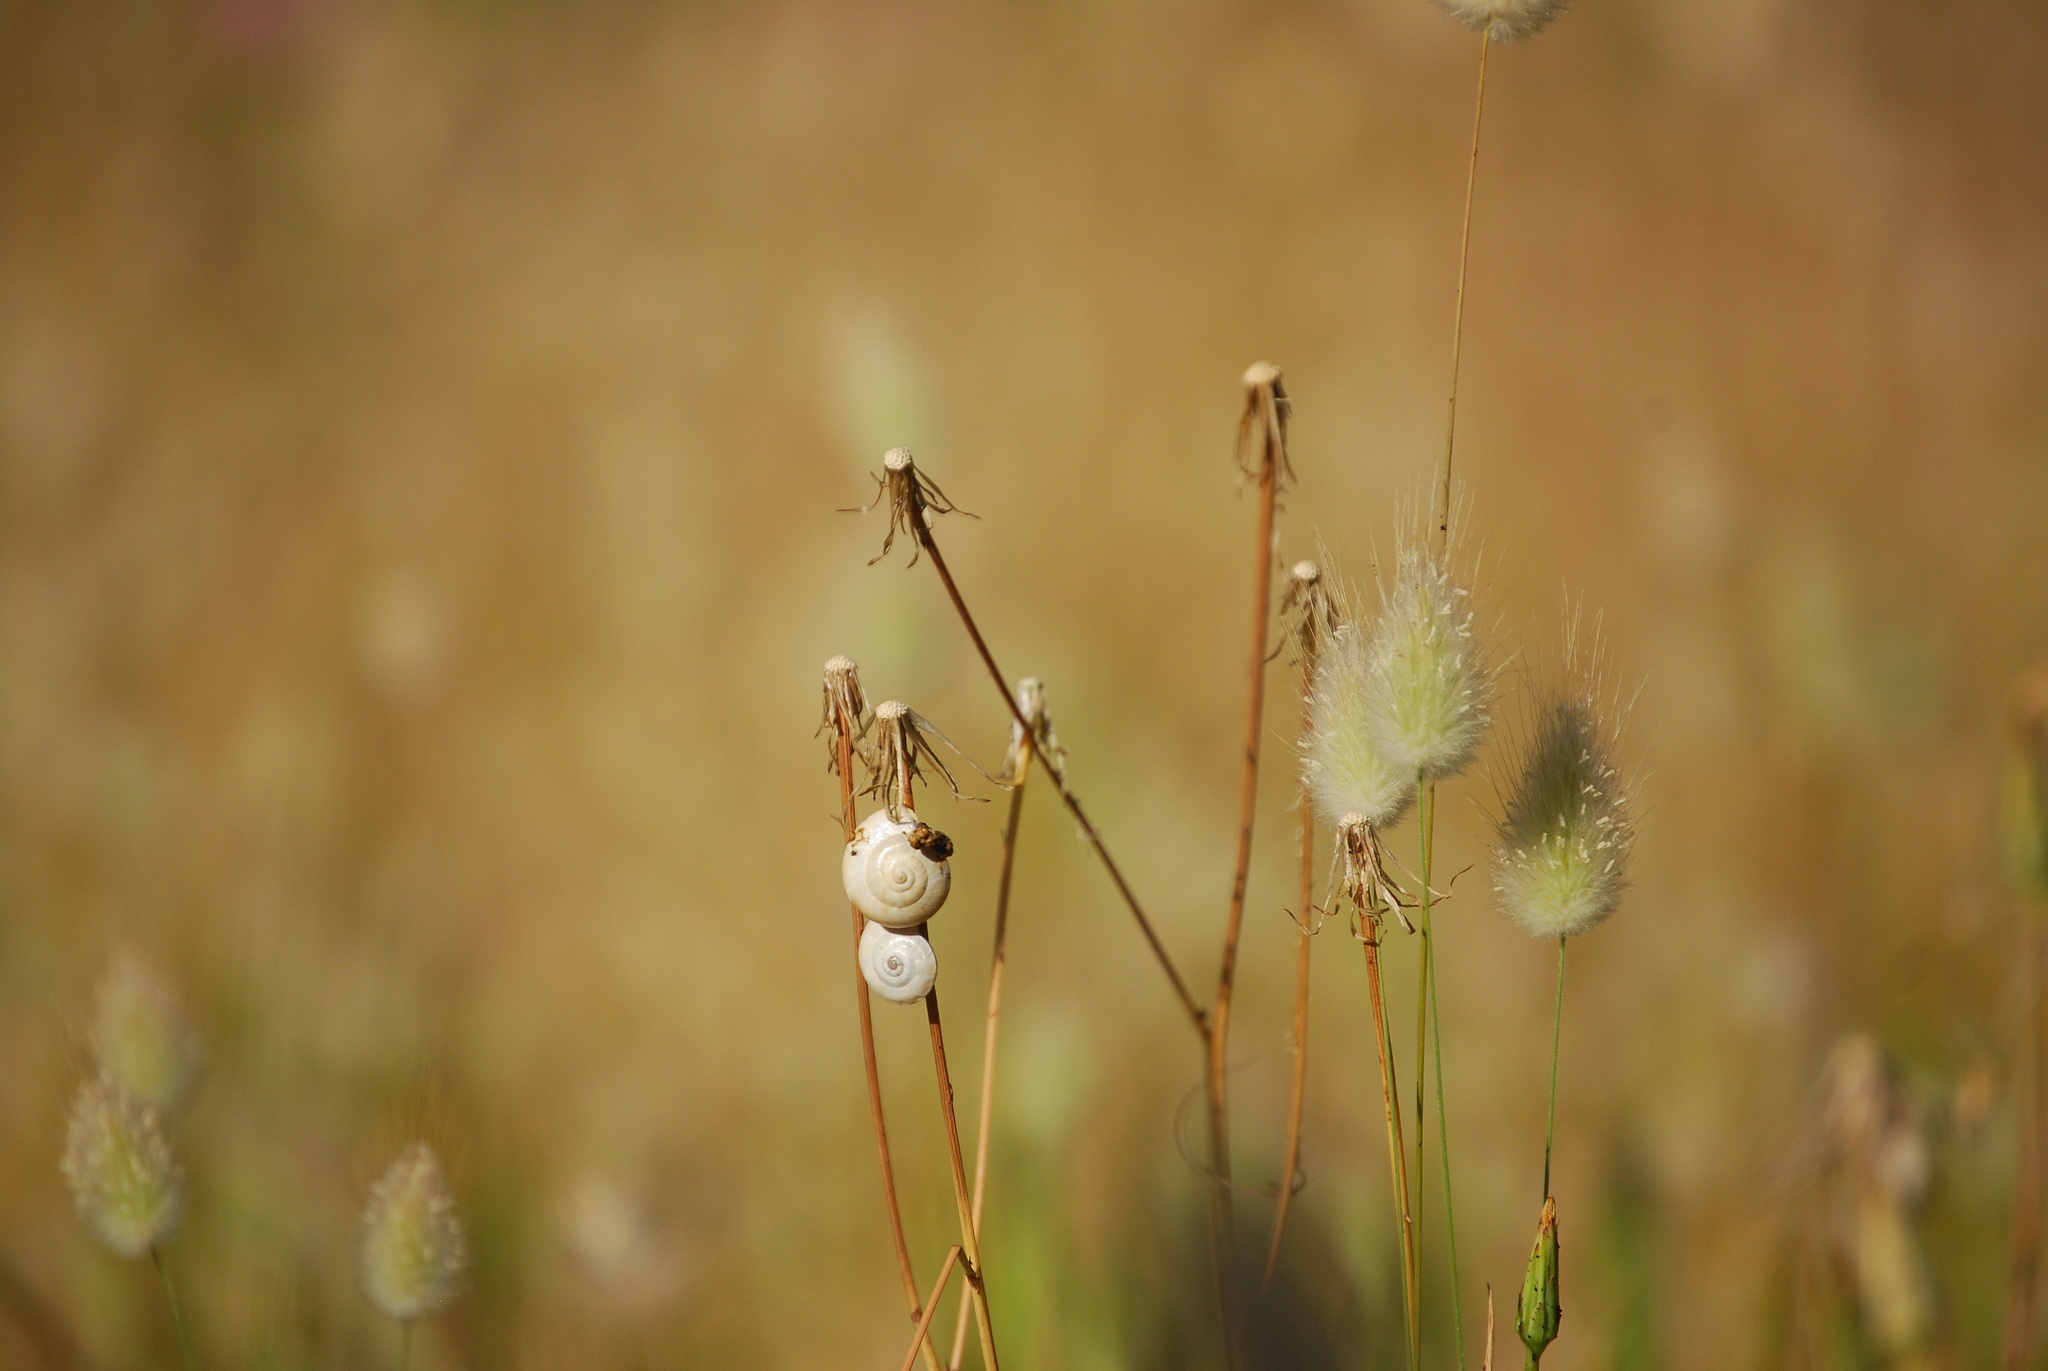
nature, grass, branch, dew, plant, field, photography, meadow, prairie, stem, sunlight, leaf, flower, dry, green, autumn, flora, fauna, pussywillow, twig, wildflower, close up, outdoors, habitat, moisture, macro photography, pussy willow, natural environment, grass family, plant stem